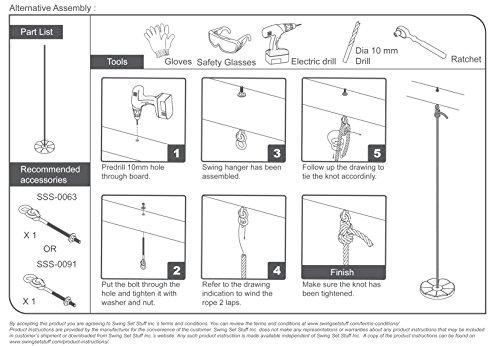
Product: Swing Set Stuff Daisy Disc with SSS Logo Sticker, Blue
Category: Toys & Games | Sports & Outdoor Play | Play Sets & Playground Equipment | Play Set Attachments | Swings
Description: Available in Blue, Green, Red, Pink, and Yellow.
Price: $19.94
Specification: ProductDimensions:11x1x11inches|ItemWeight:2pounds|ShippingWeight:2.55pounds(Viewshippingratesandpolicies)|DomesticShipping:Currently,itemcanbeshippedonlywithintheU.S.andtoAPO/FPOaddresses.ForAPO/FPOshipments,pleasecheckwiththemanufacturerregardingwarrantyandsupportissues.|InternationalShipping:Thisitemisnoteligibleforinternationalshipping.LearnMore|ASIN:B001VY0PFE|Itemmodelnumber:SSS-0011-B|Manufacturerrecommendedage:5-10years